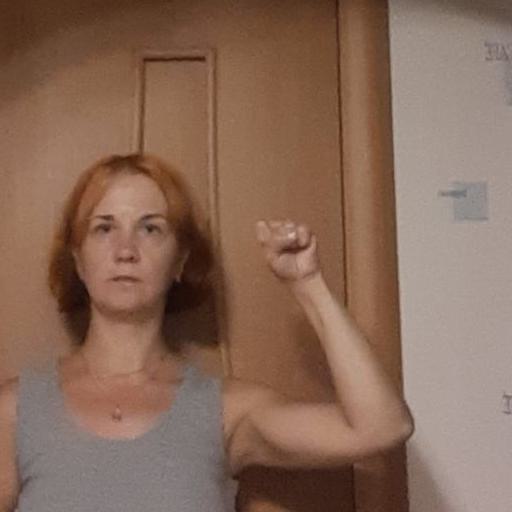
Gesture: fist